Enharmonic keyboard

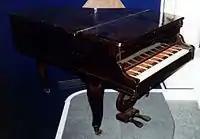
Odoevsky's enharmonic "klavitsin" (Russia, 1864), in fact piano with 19 keys per octave

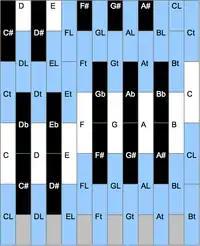
Schematic representation of Fokker's microtonal keyboard for a pipe organ (Fokker organ) with two manuals and pedal, built by him

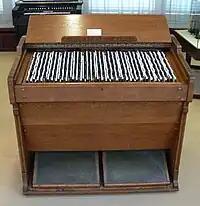
von Oettingen's orthotonophonium (Germany, 1914). 60 keys per octave

One of the first instruments with an enharmonic keyboard was the archicembalo built by Nicola Vicentino, an Italian Renaissance composer and music theorist. The archicembalo had 36 keys per octave and was very well suited for meantone temperament.